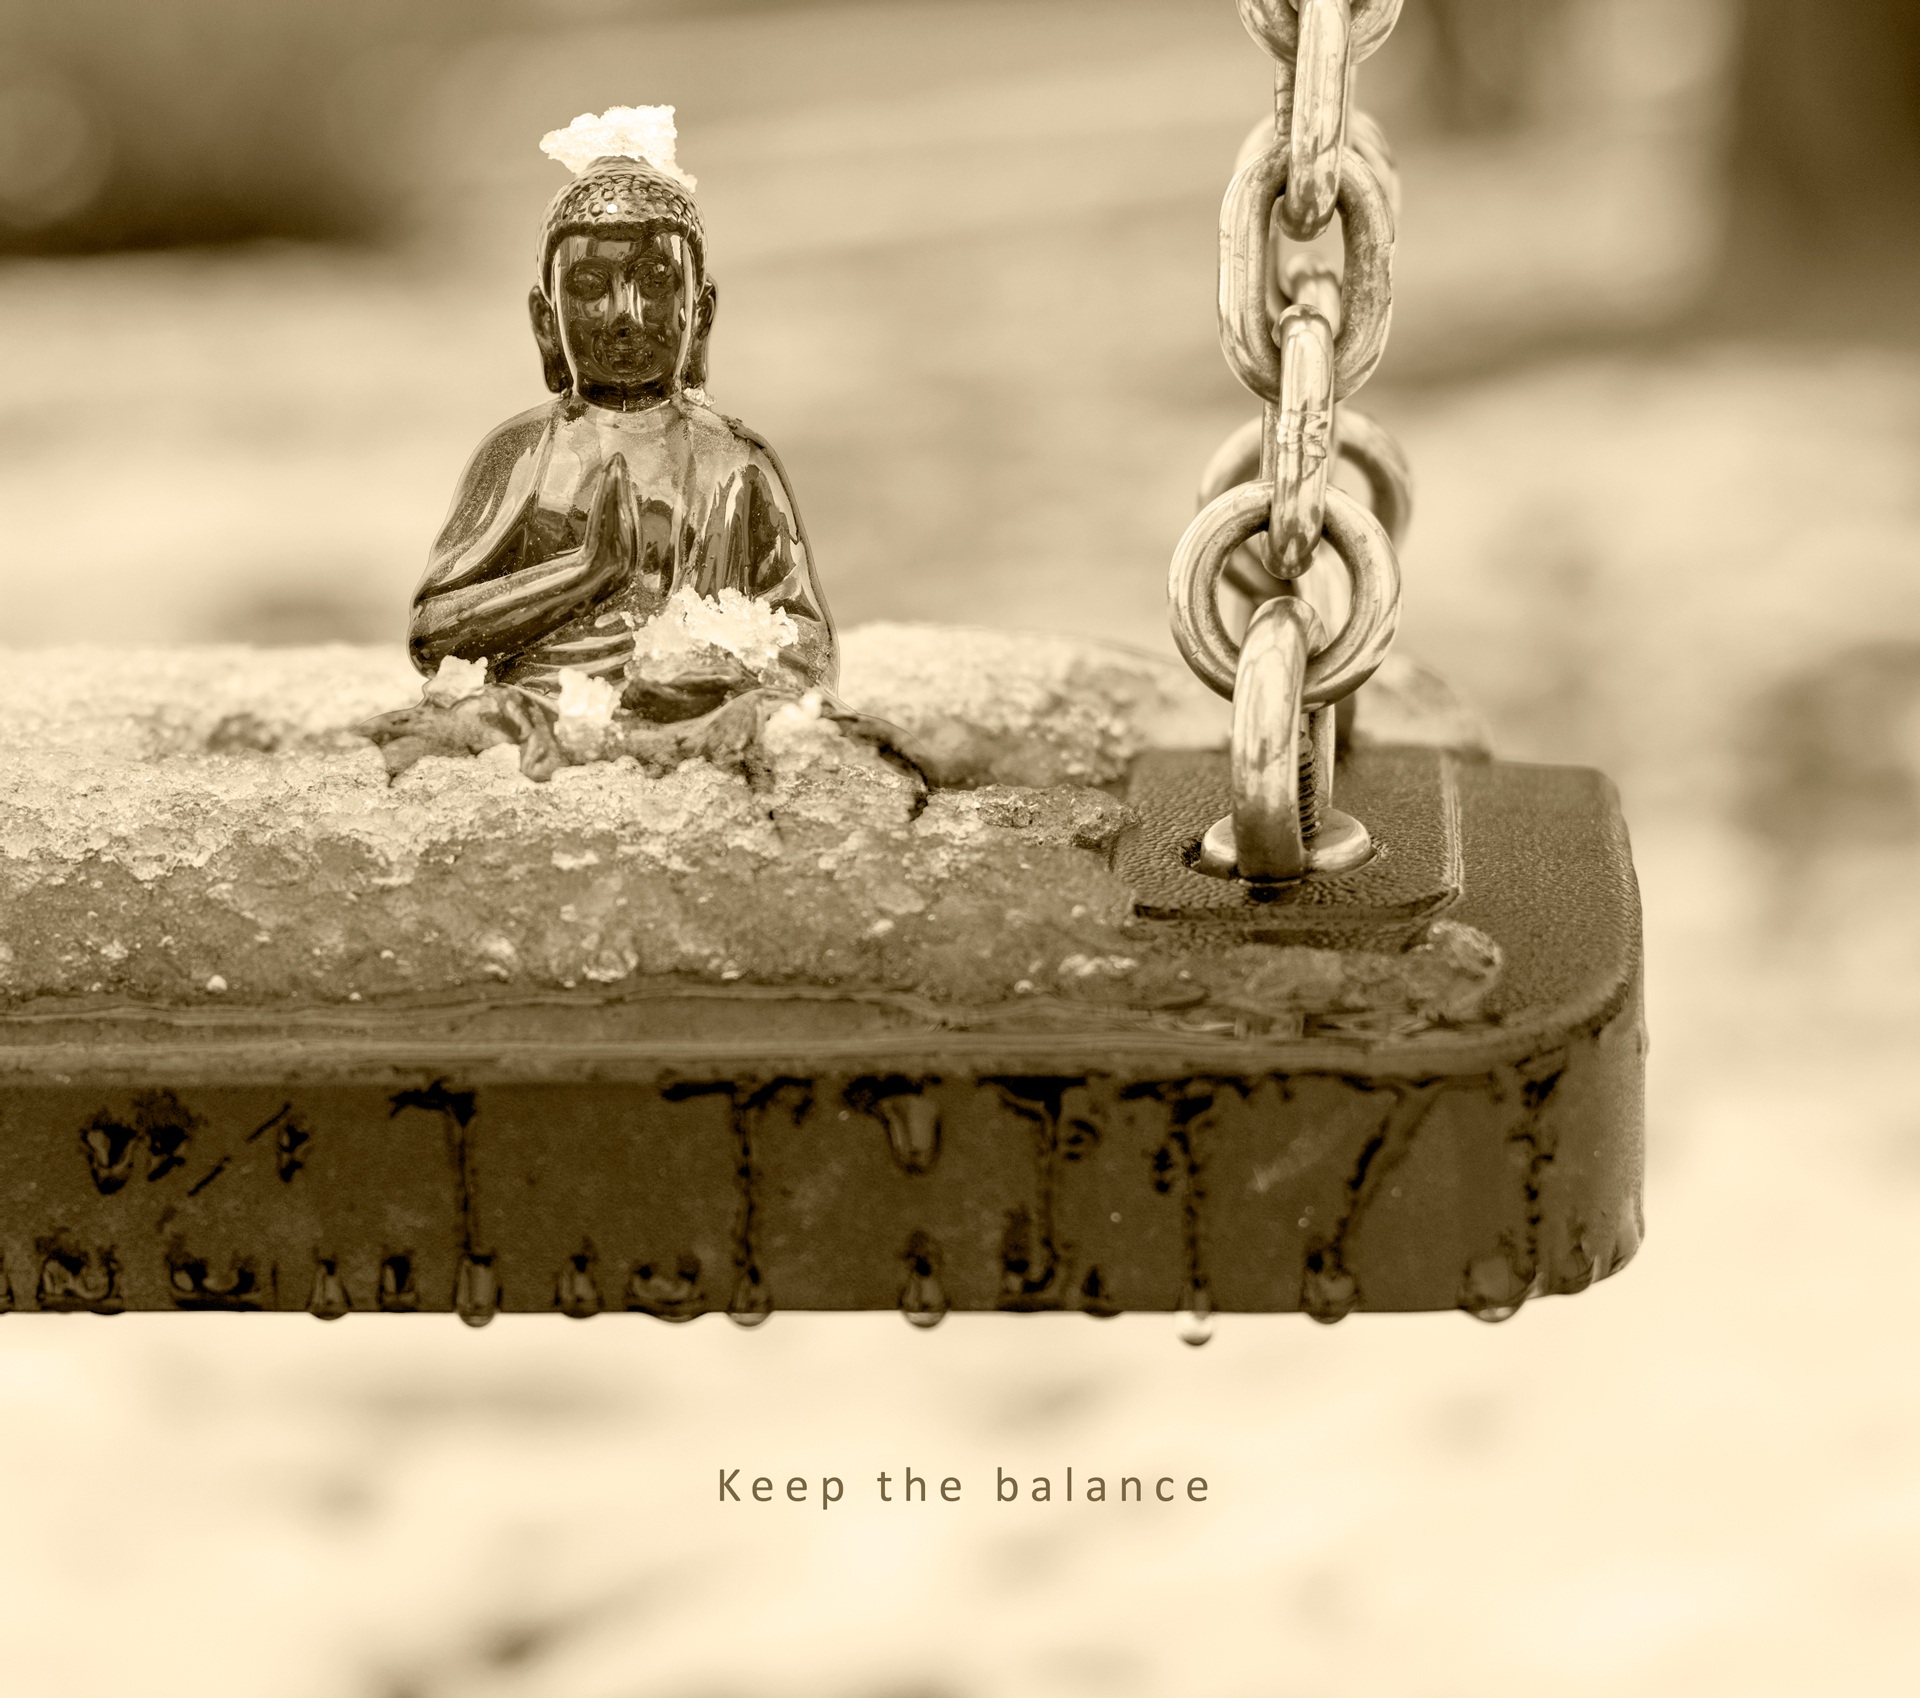
statue, balance, buddhism, rest, swing, zen, spiritual, sculpture, sepia, figure, meditation, buddha, serenity, carving, harmony, impression, spirituality, stone figure, inner calm